Meskel

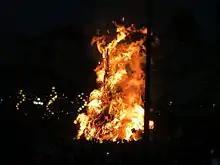
"Demera" engulfed in flames, 2013

Meskel is an Ethiopian and Eritrean Orthodox Tewahedo Church holiday that commemorates the discovery of the True Cross by the Roman Empress Saint Helena of Constantinople in the fourth century. Meskel is celebrated by Oriental Orthodox members of the Ethiopian Orthodox Tewahedo Church, the Eritrean Orthodox Tewahedo Church, and to a lesser extent Roman Catholic members of the Ethiopian Catholic Church, the Eritrean Catholic Church, and among Protestant members of P'ent'ay - Ethiopian-Eritrean Evangelicalism (including Pentecostal, Lutheran, Baptist, Mennonite, and other Evangelical churches). It is a localized version of the Feast of the Cross and occurs on the 17 Meskerem in the Ethiopian calendar (27 September, Gregorian calendar, or on 28 September in leap years). "Meskel" (or "Meskal" or "Mesqel", there are various ways to transliterate from Ge'ez to Latin script) is Amharic for "cross".